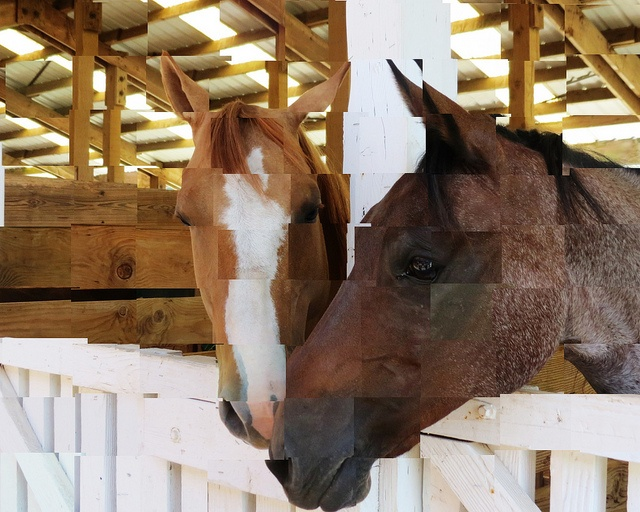
Two horses standing in their pens and touching each others noses.
Two horses touching their faces together from their stalls
Two horses in a stable nose to nose.
Two horses each in their own wooden enclosed stalls.
An altered photograph of two horses in a stable touching noses